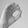
ASL letter: O